Fownes Street

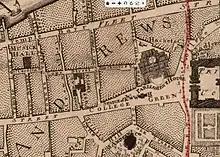
John Rocque's 1756 map of Dublin, Fownes Street at left.

The street was named after Sir William Fownes, 1st Baronet, and first appears on maps in 1708. Fownes owned a medieval mansion in the street's vicinity, Fownes Court, with gardens that ran down to the River Liffey. The lower end of the street was known as Bagnio Slip, after a brothel that stood there.